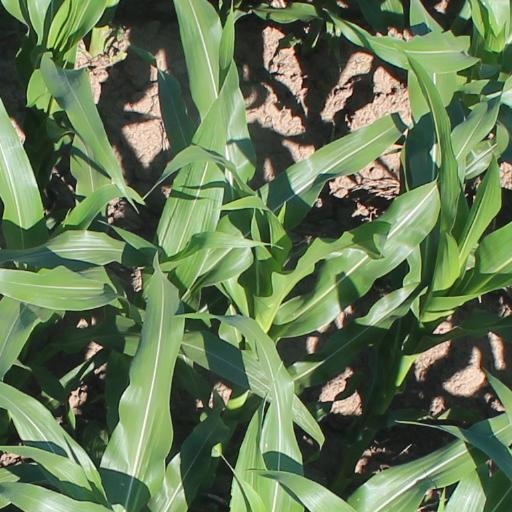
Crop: maize; corn